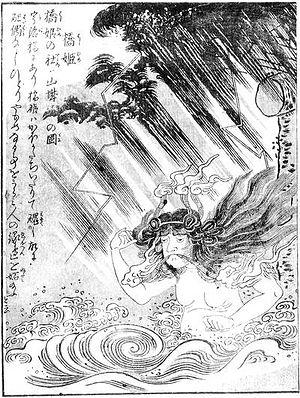
Konjaku gazu zoku hyakki est le deuxième livre de l'artiste japonais Toriyama Sekien de la célèbre série Gazu Hyakki Yagyō publiée ca. 1779. Ces albums sont des bestiaires surnaturels, collections de fantômes, d'esprits, d'apparitions et de monstres, dont beaucoup proviennent de la littérature, du folklore et d'autres arts japonais. Ces œuvres ont exercé une profonde influence sur l'imagerie yōkai ultérieure au Japon.